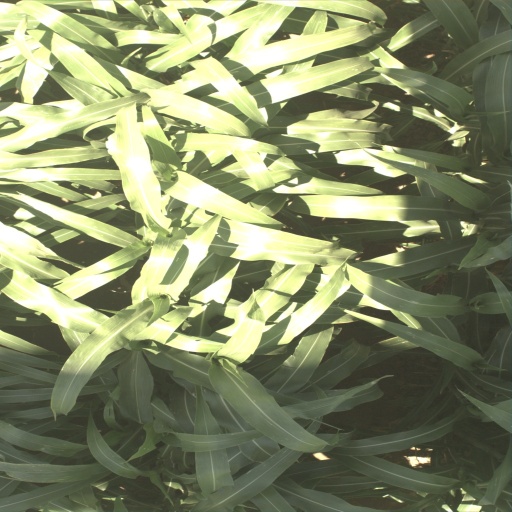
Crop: sorghum